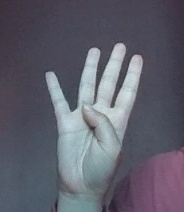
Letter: kaaf